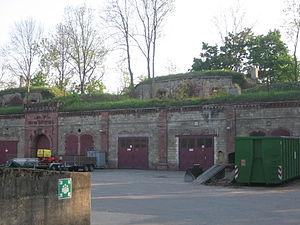
Cavalier prince Holstein, une redoute avancée de la Rheingauwall de la Forteresse de Mayence